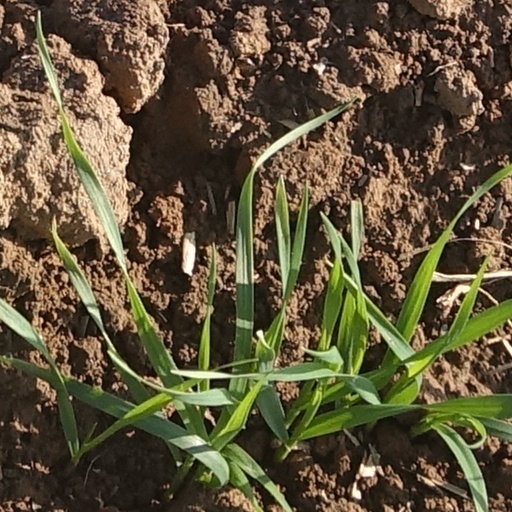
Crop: wheat